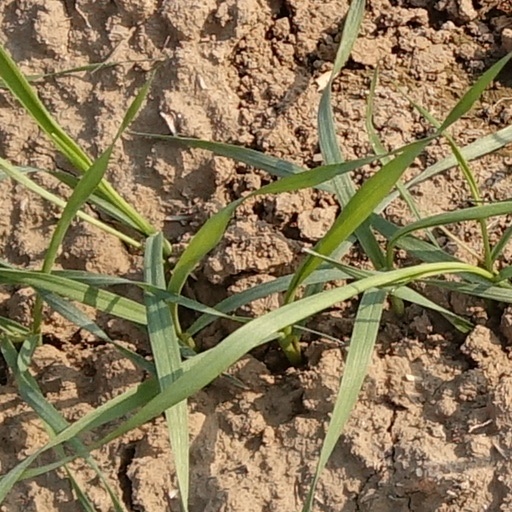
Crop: wheat